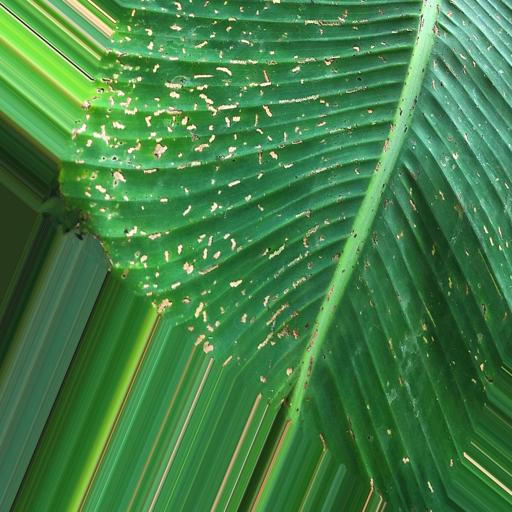
Label: insect_pest